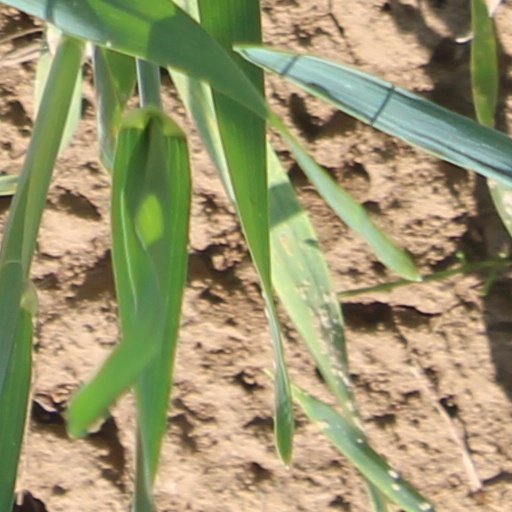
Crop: wheat